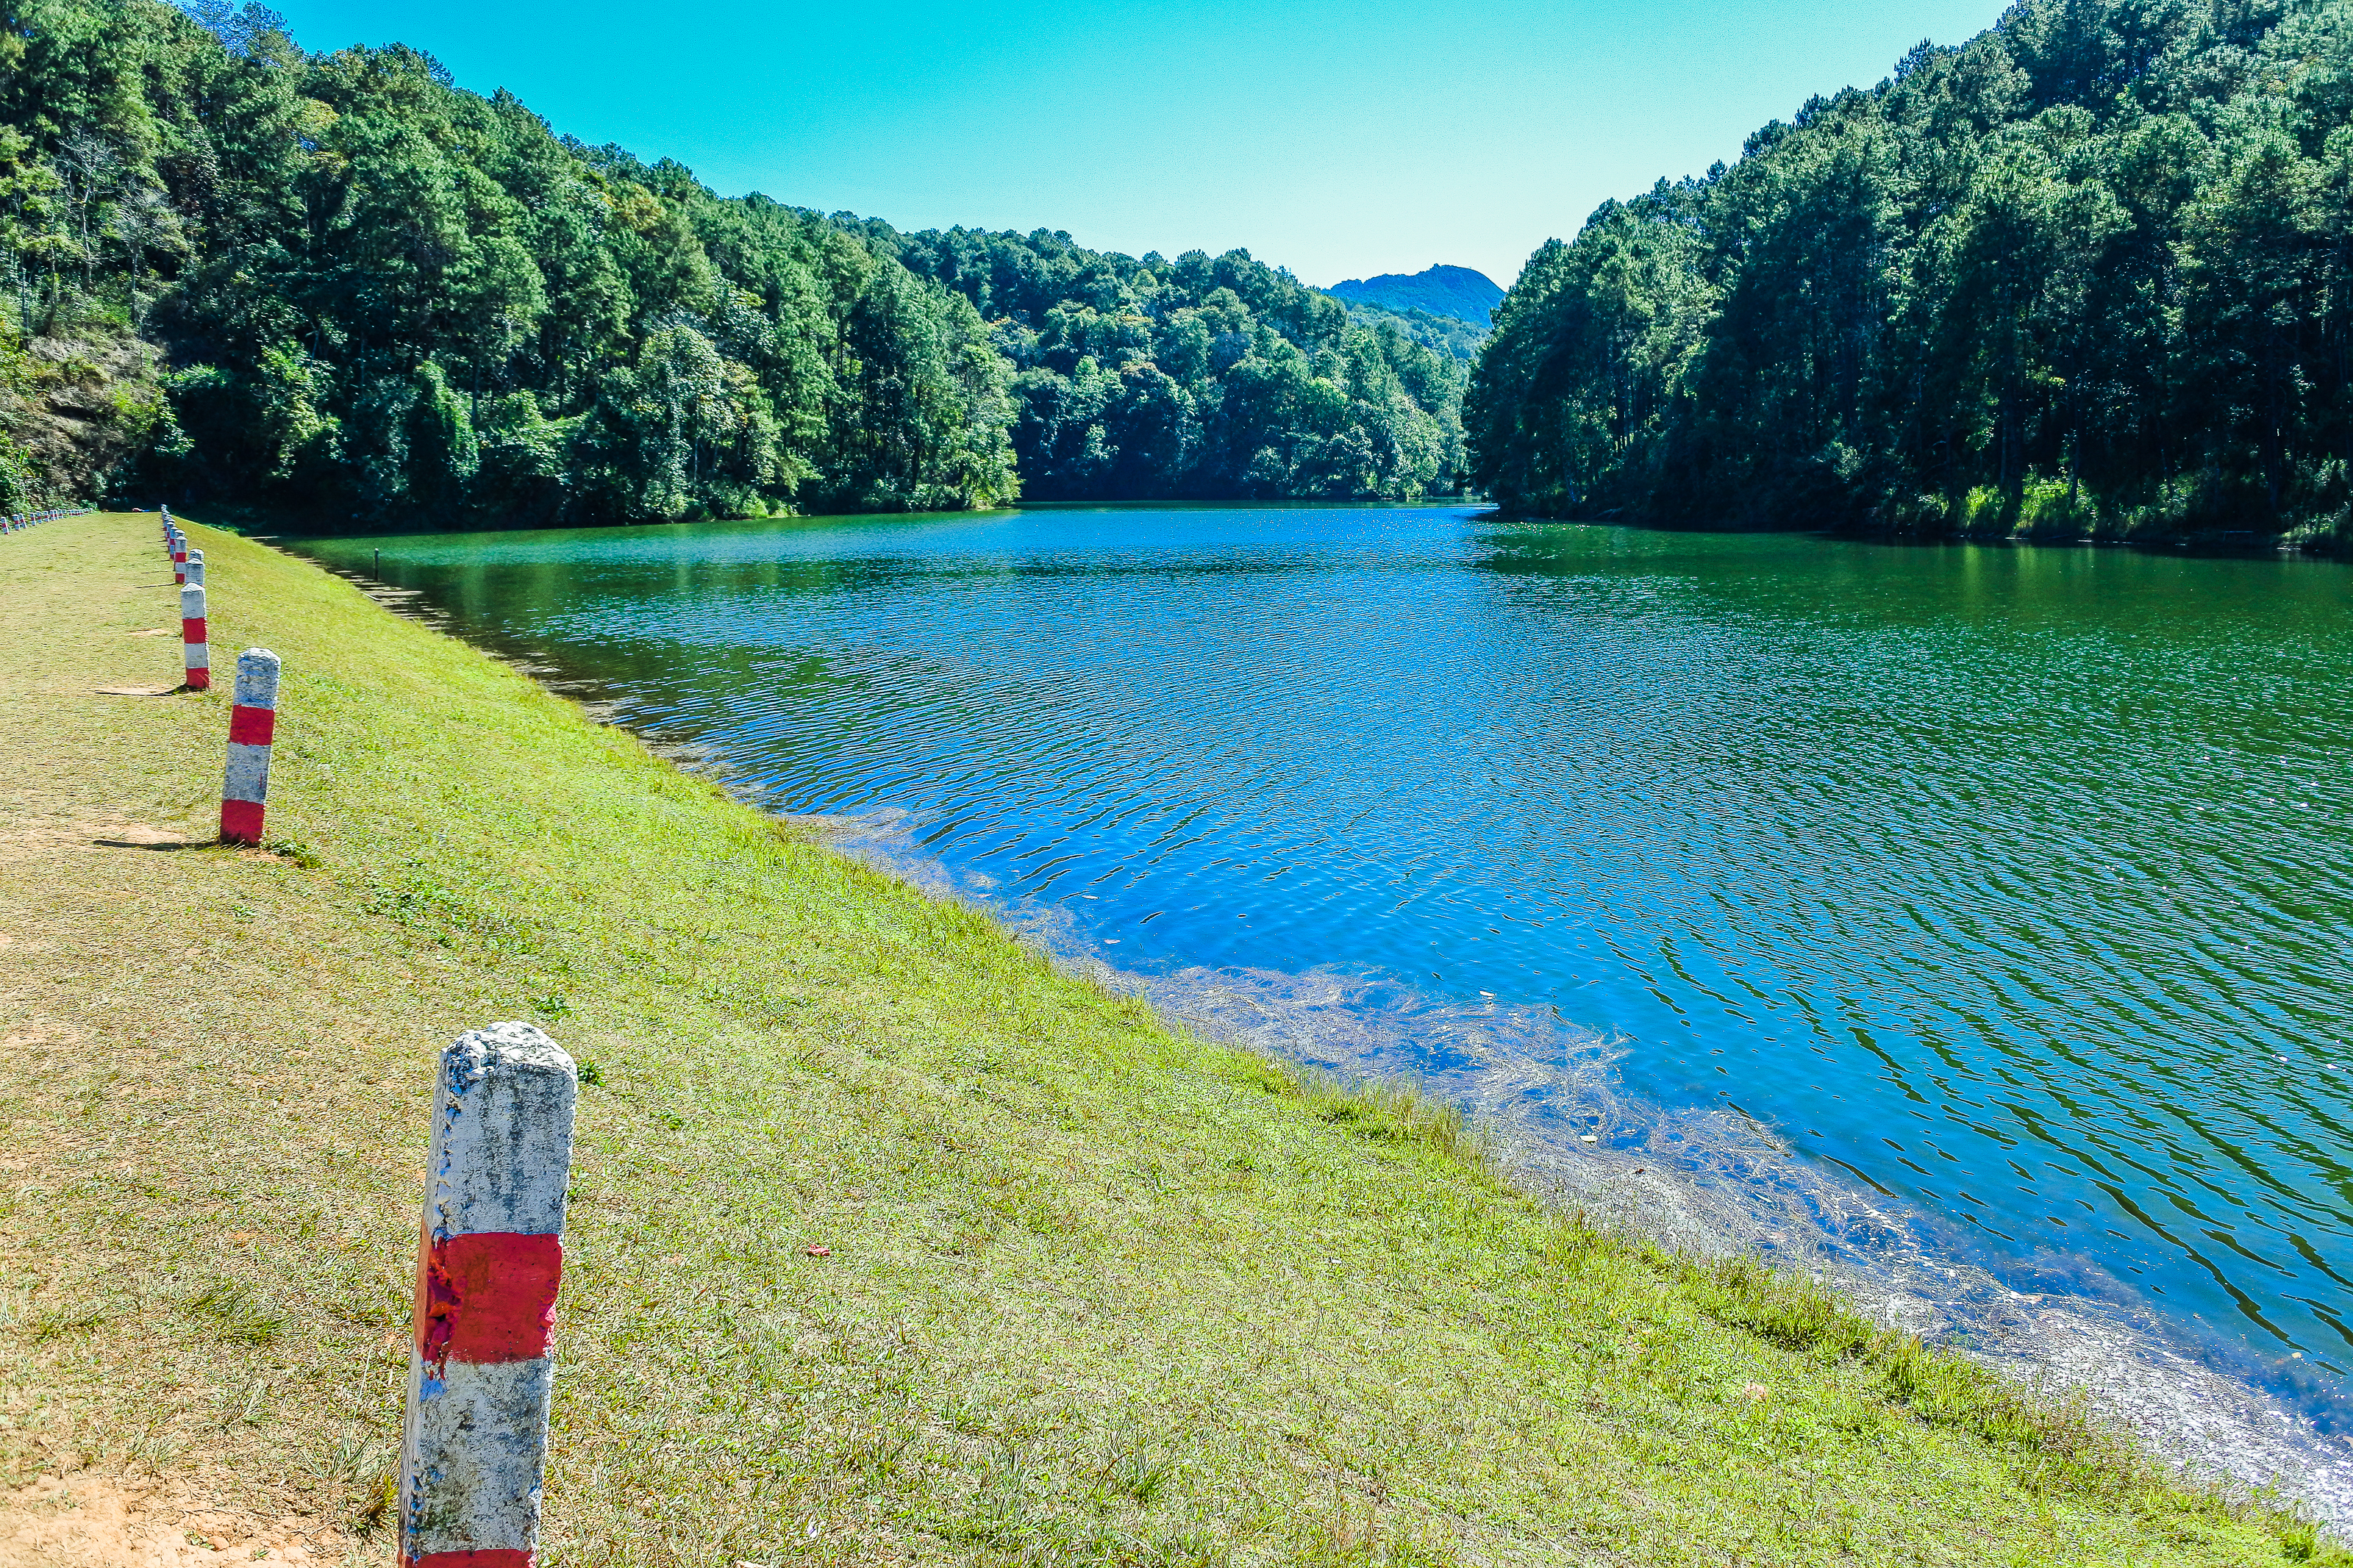
beauty, sunshine, pang ung, scenic, mountain, view, son, thailand, pai, maehongson, sky, viewpoint, journey, natural, reflection, tree, tranquil, water, camp, morning, adventure, hong, daylight, light, lake, colorful, fog, tent, forest, pine, cold, holiday, summer, mae, stream, grass, national, pang, park, green, nature, relax, cool, ung, outdoor, sunlight, reservoir, river, travel, landscape, body of water, natural landscape, water resources, bank, wilderness, watercourse, tourism, national park, mountain range, alps, inlet, leisure, vacation, lake district, sea, coast, state park, pond, bay, hill, meadow